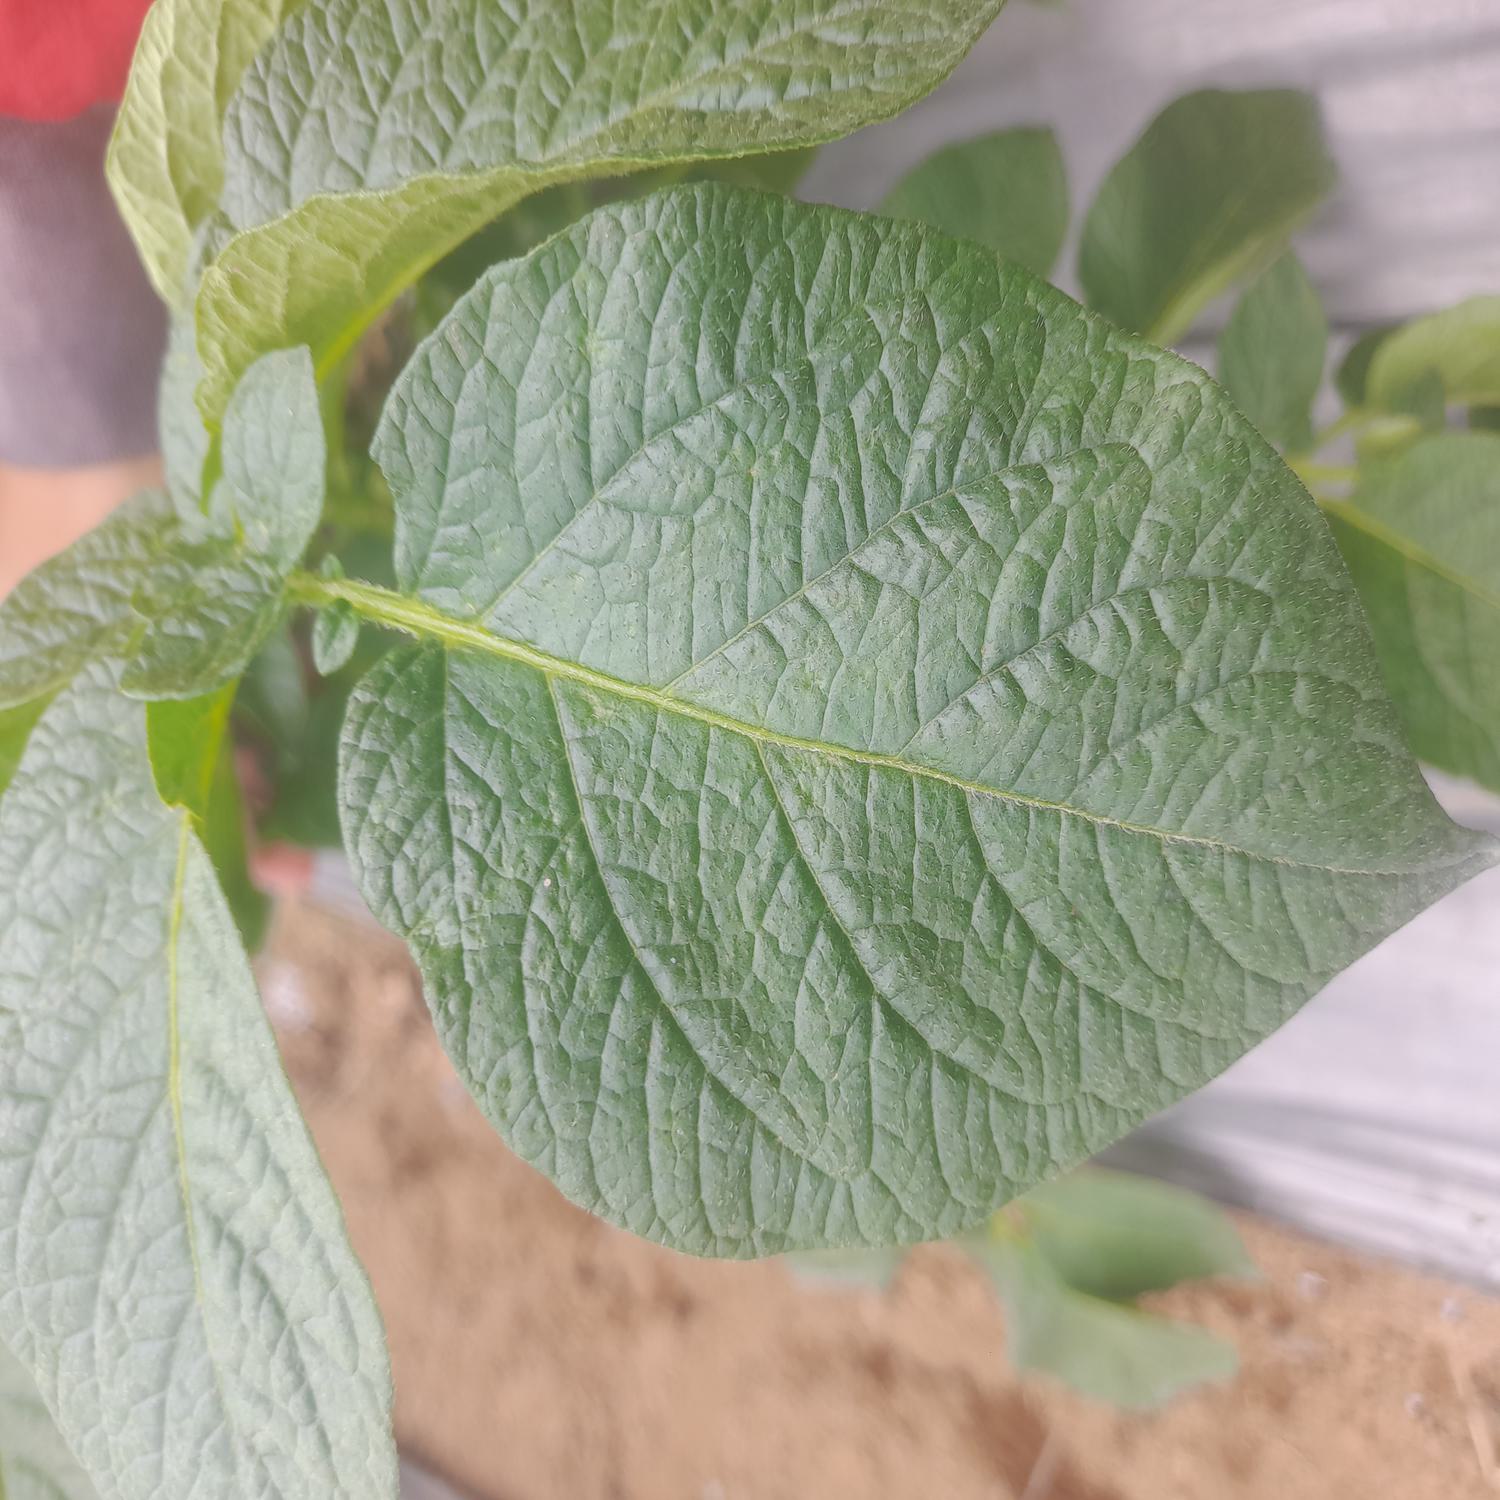
Label: Healthy